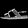
Label: Sandal